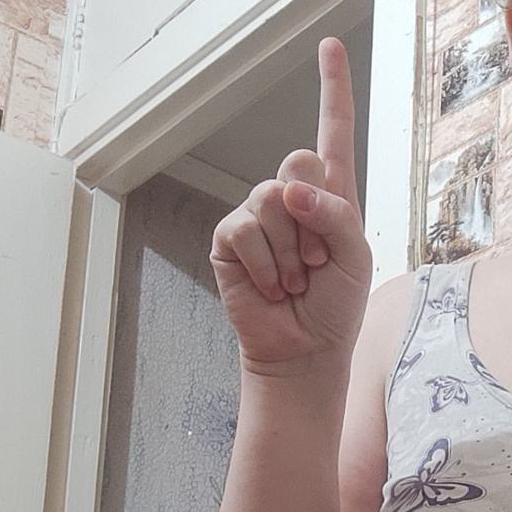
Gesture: one